Samuel Ward (scholar)

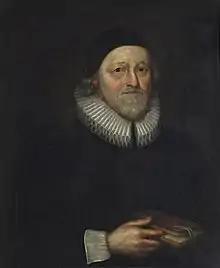

Samuel Ward (1572–1643) was an English academic and a master at the University of Cambridge. He served as one of the delegates from the Church of England to the Synod of Dort.